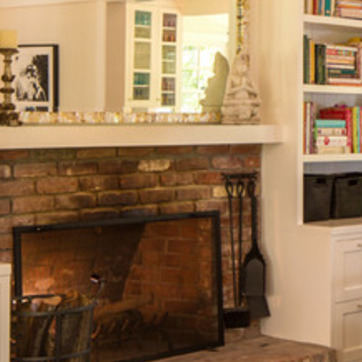
Material: brick